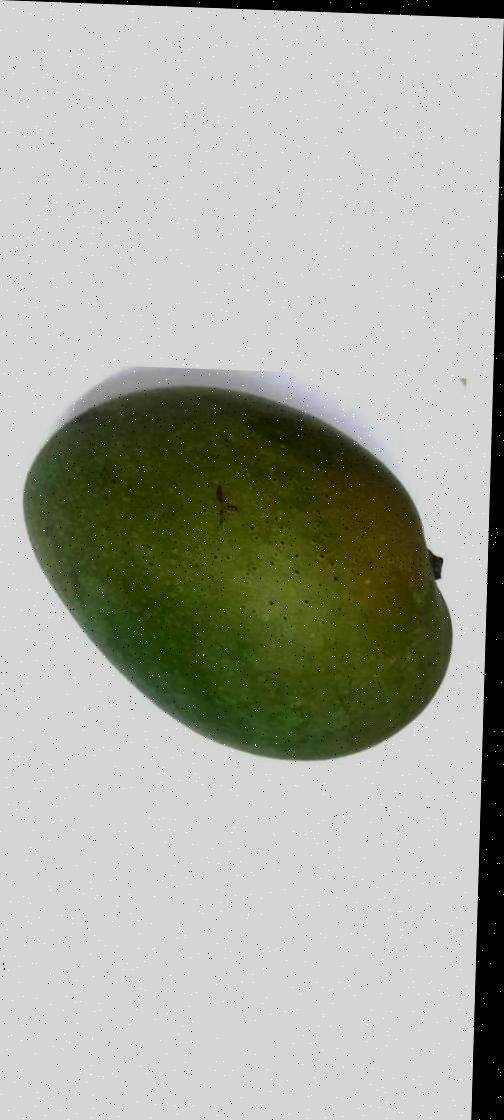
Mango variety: Ashshina Zhinuk